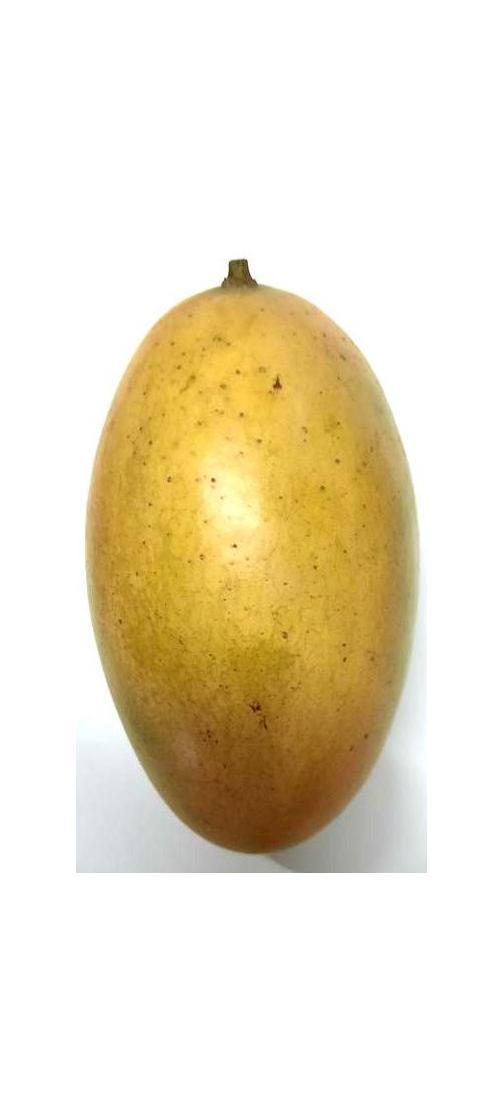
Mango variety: Shada